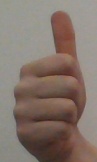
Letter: aleff